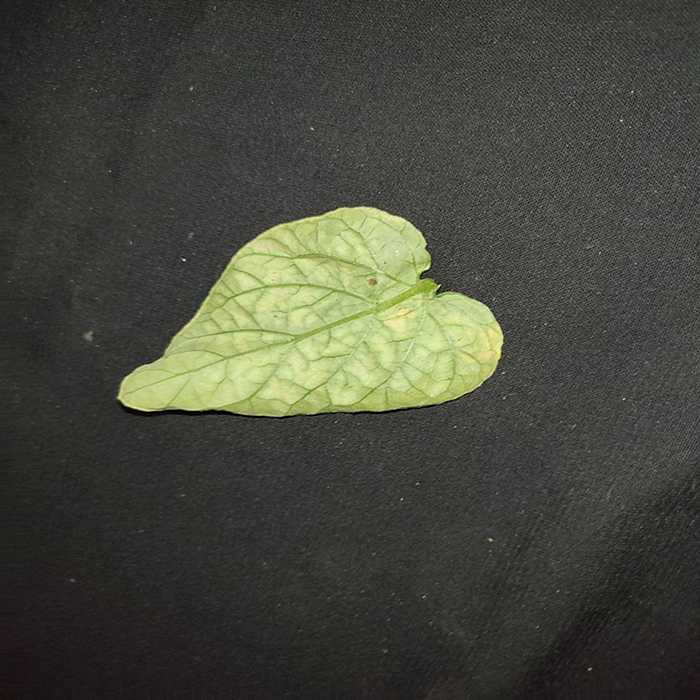
Plant: Tomato
Label: Tomato spotted wilt